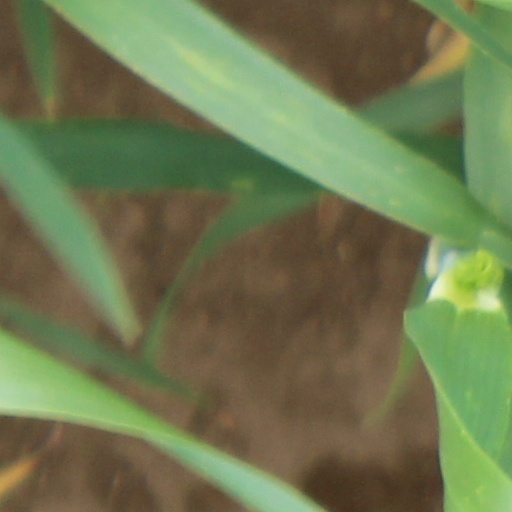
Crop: wheat